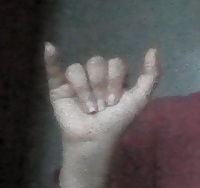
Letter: ya